Cnut

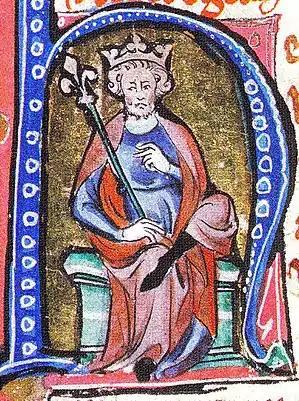
14th-century portrait of Cnut the Great

Cnut was generally remembered as a wise and successful king of England, although this view may in part be attributable to his good treatment of the Church, keeper of the historic record. Accordingly, he is considered, even today, as a religious man despite the fact that he was in an arguably sinful relationship, with two wives, and the harsh treatment he dealt his fellow Christian opponents.